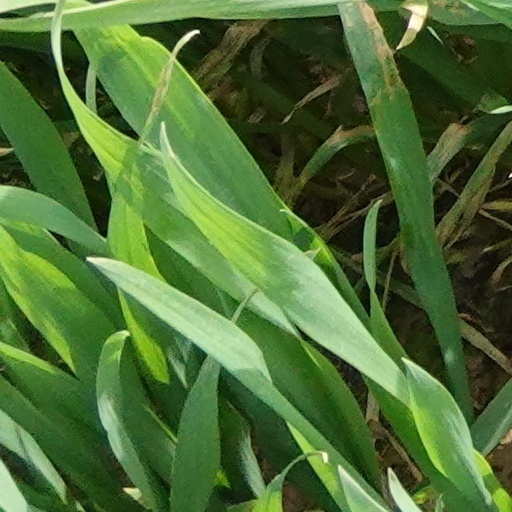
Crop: wheat